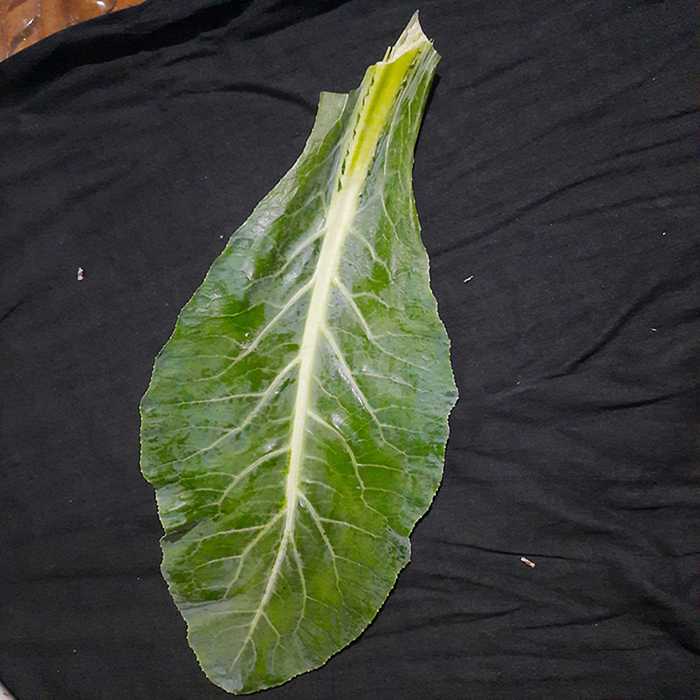
Plant: Cauliflower
Label: Fresh leaf